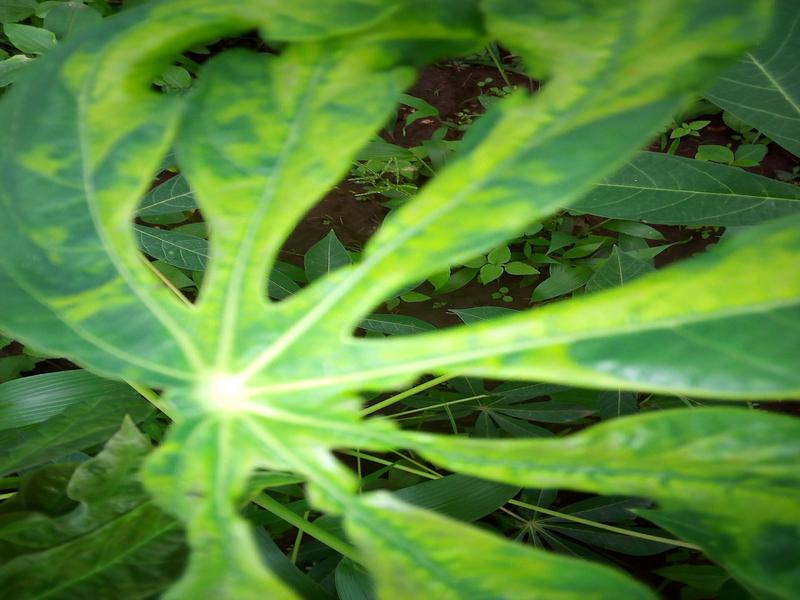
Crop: cassava
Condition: mosaic_disease